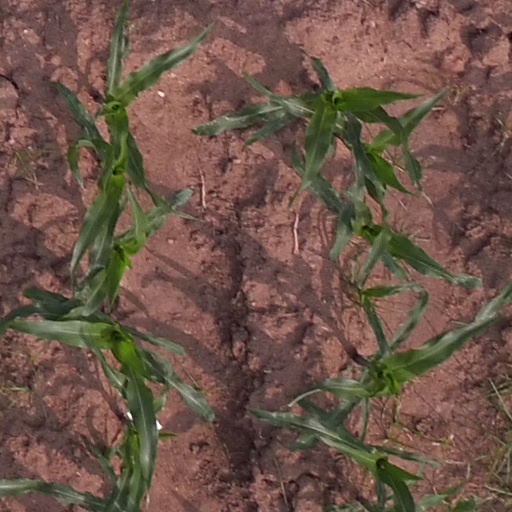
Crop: maize; corn